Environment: real
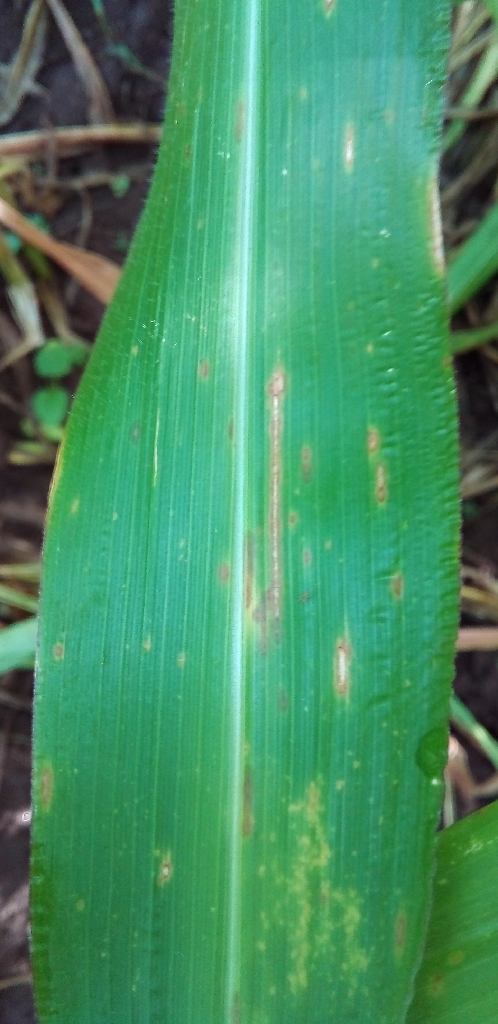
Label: northern_corn_leaf_blight